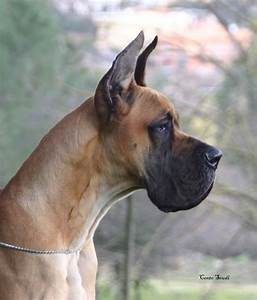
Label: dog